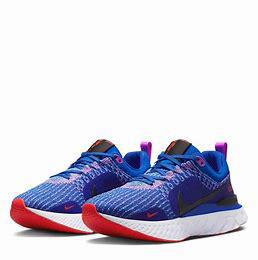
Brand: Nike
Model: React Infinity Run Flyknit 3